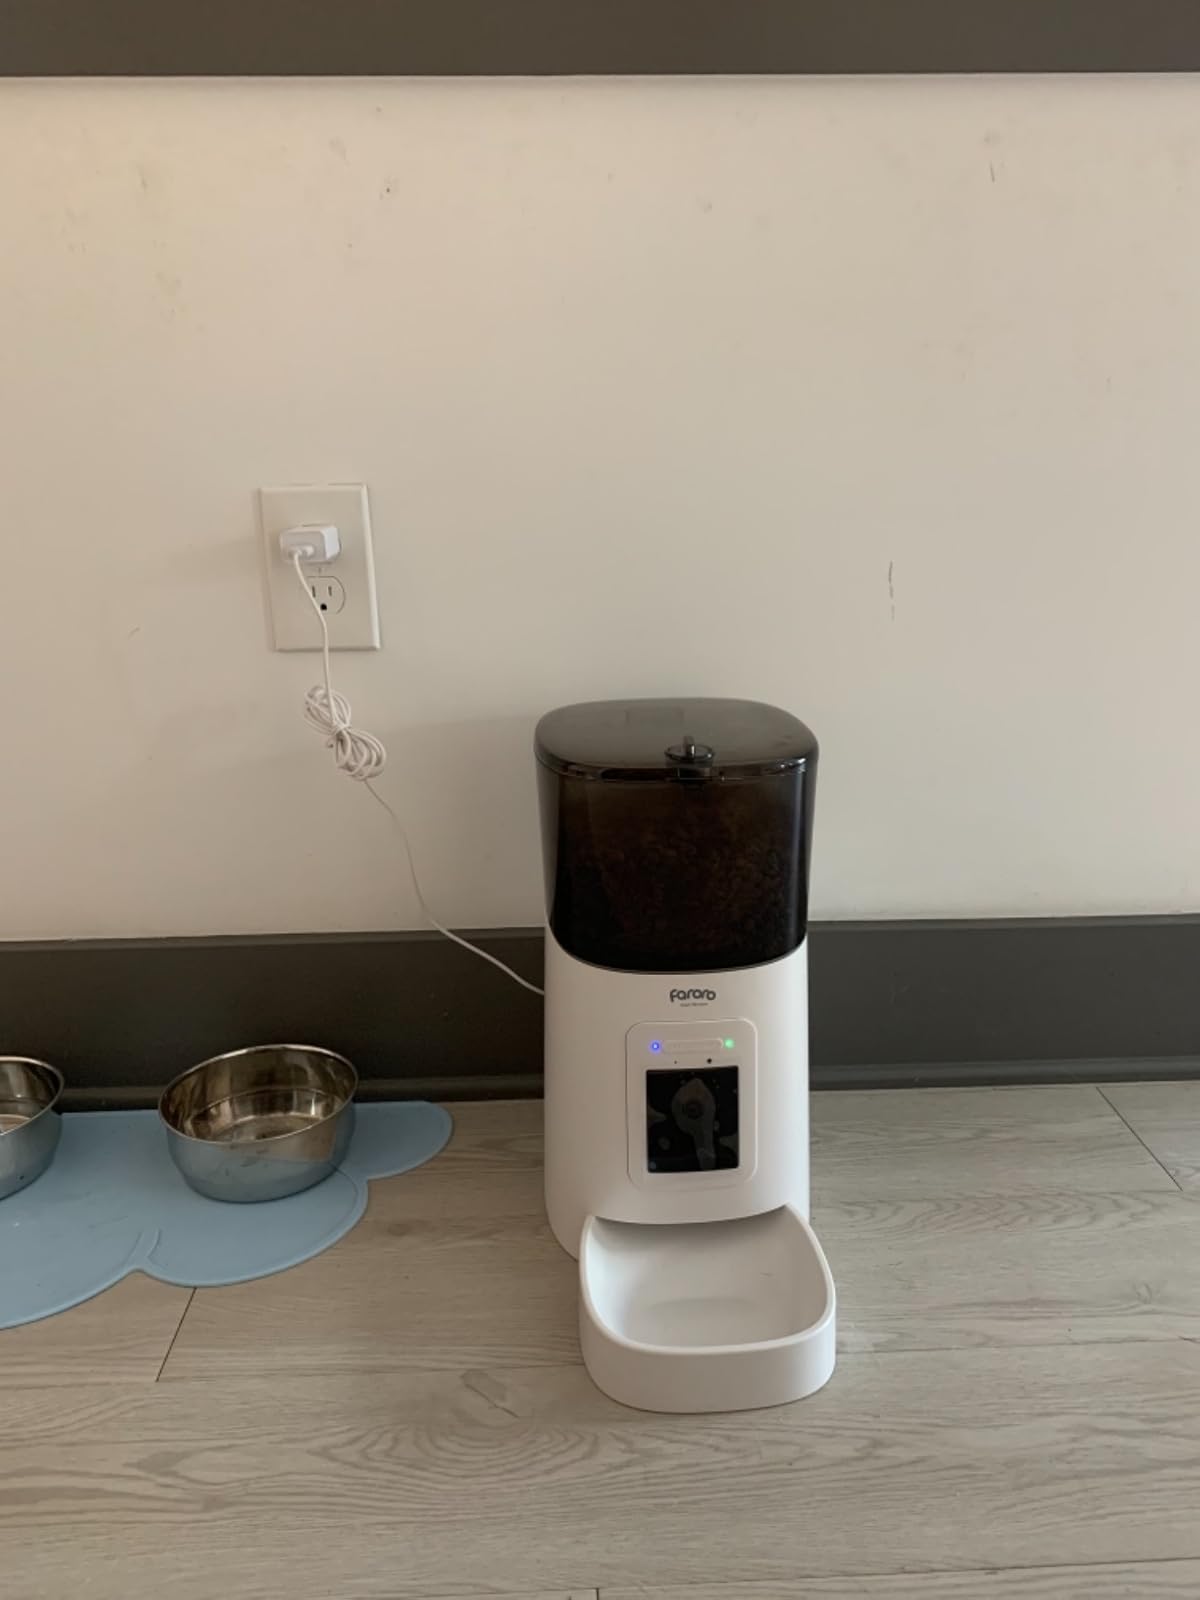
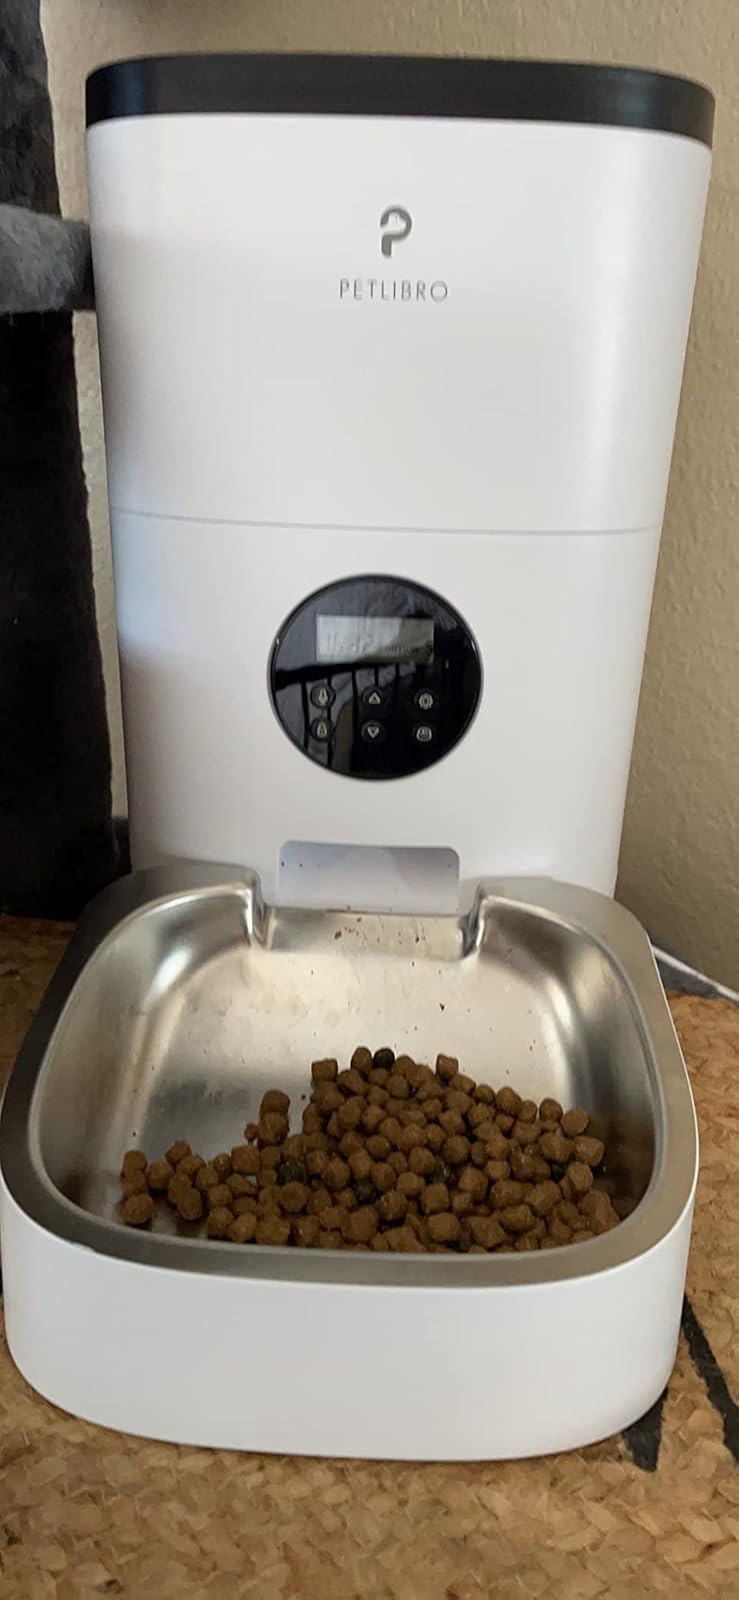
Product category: items_feeder
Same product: no